Michael Zetterer

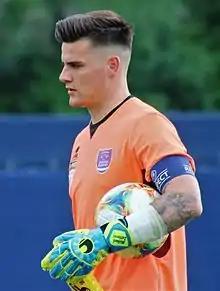
Zetterer with Austria Klagenfurt in 2019

Michael Zetterer (born 12 July 1995) is a German professional footballer who plays as a goalkeeper for Bundesliga club SV Werder Bremen.